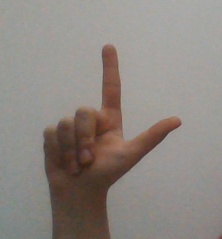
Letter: laam